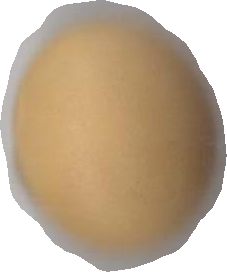
Variety: Dega